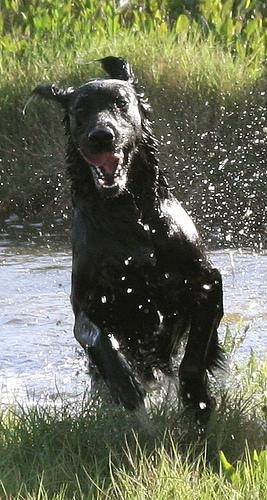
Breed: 206-n000047-flat_coated_retriever